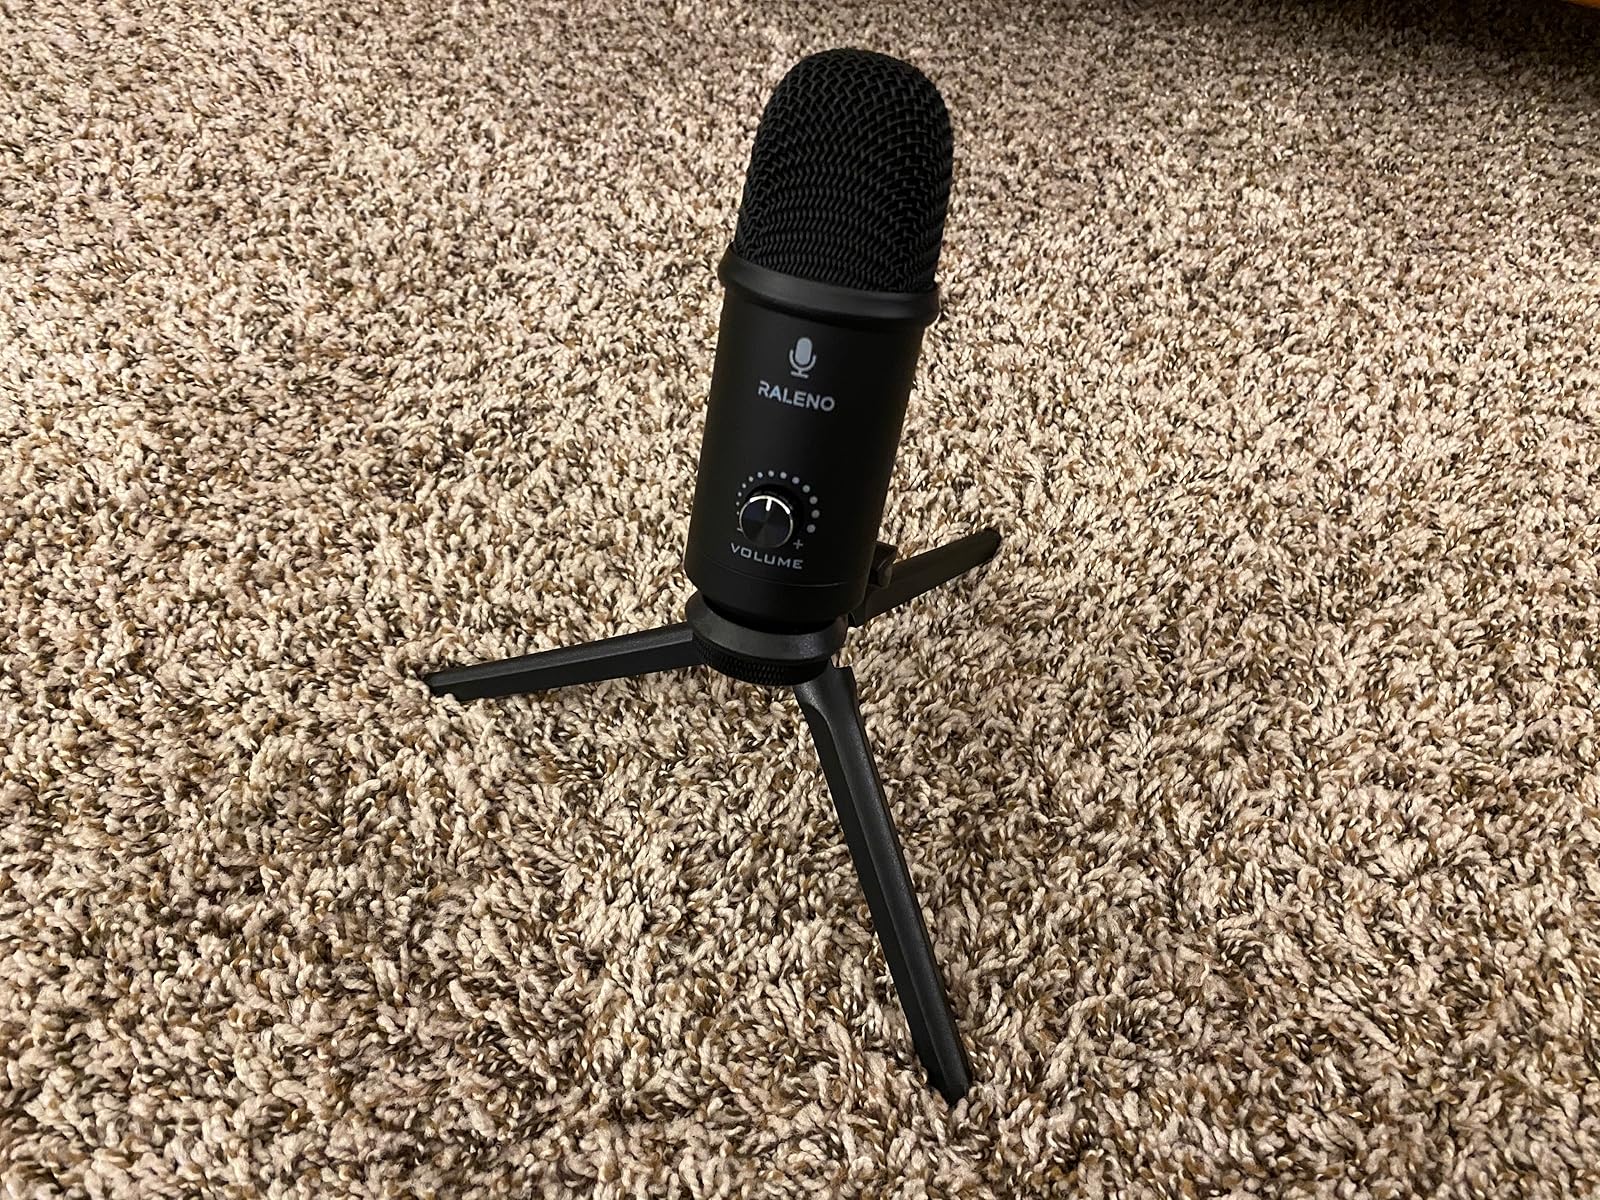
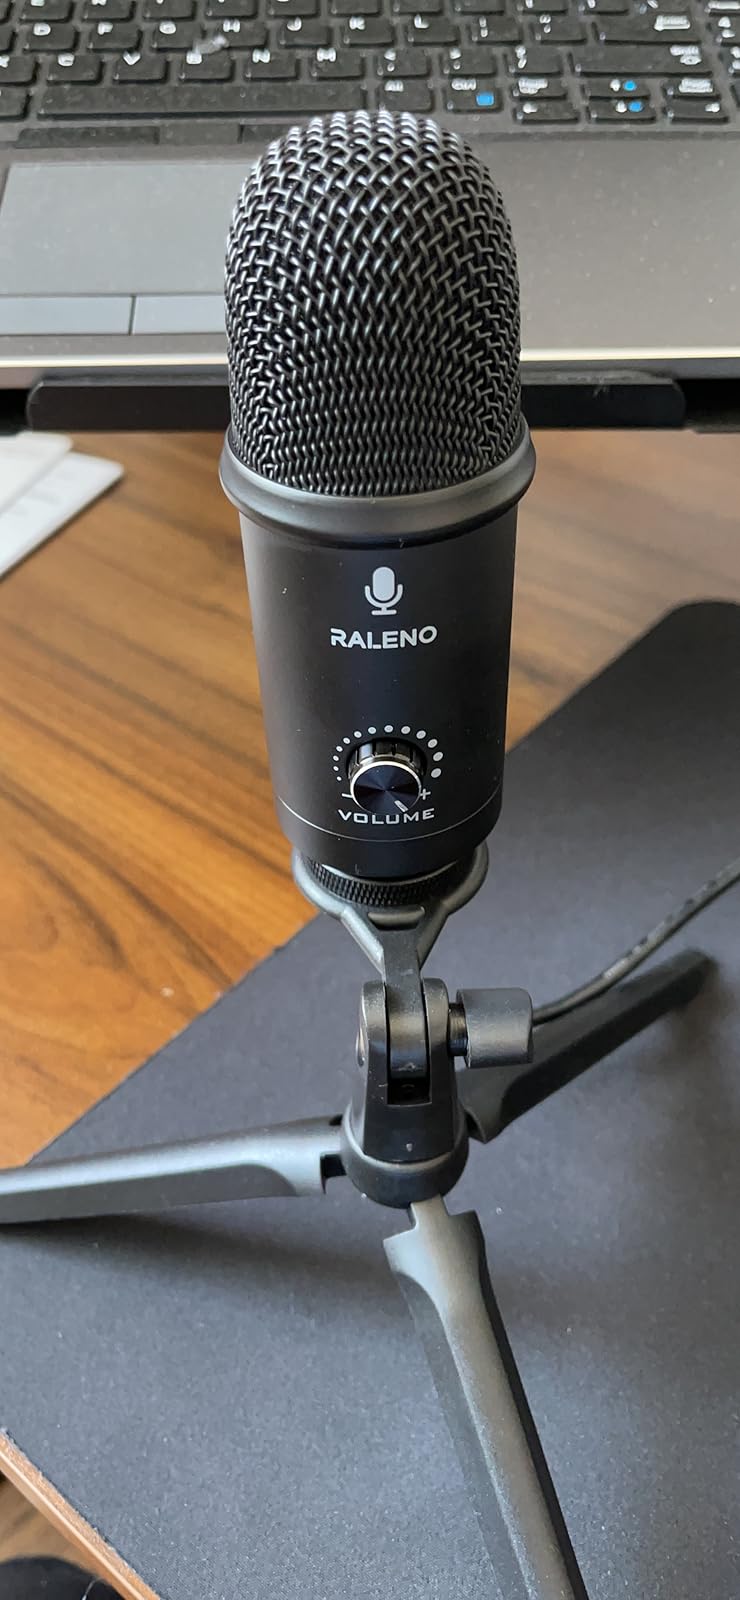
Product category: microphone
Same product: yes